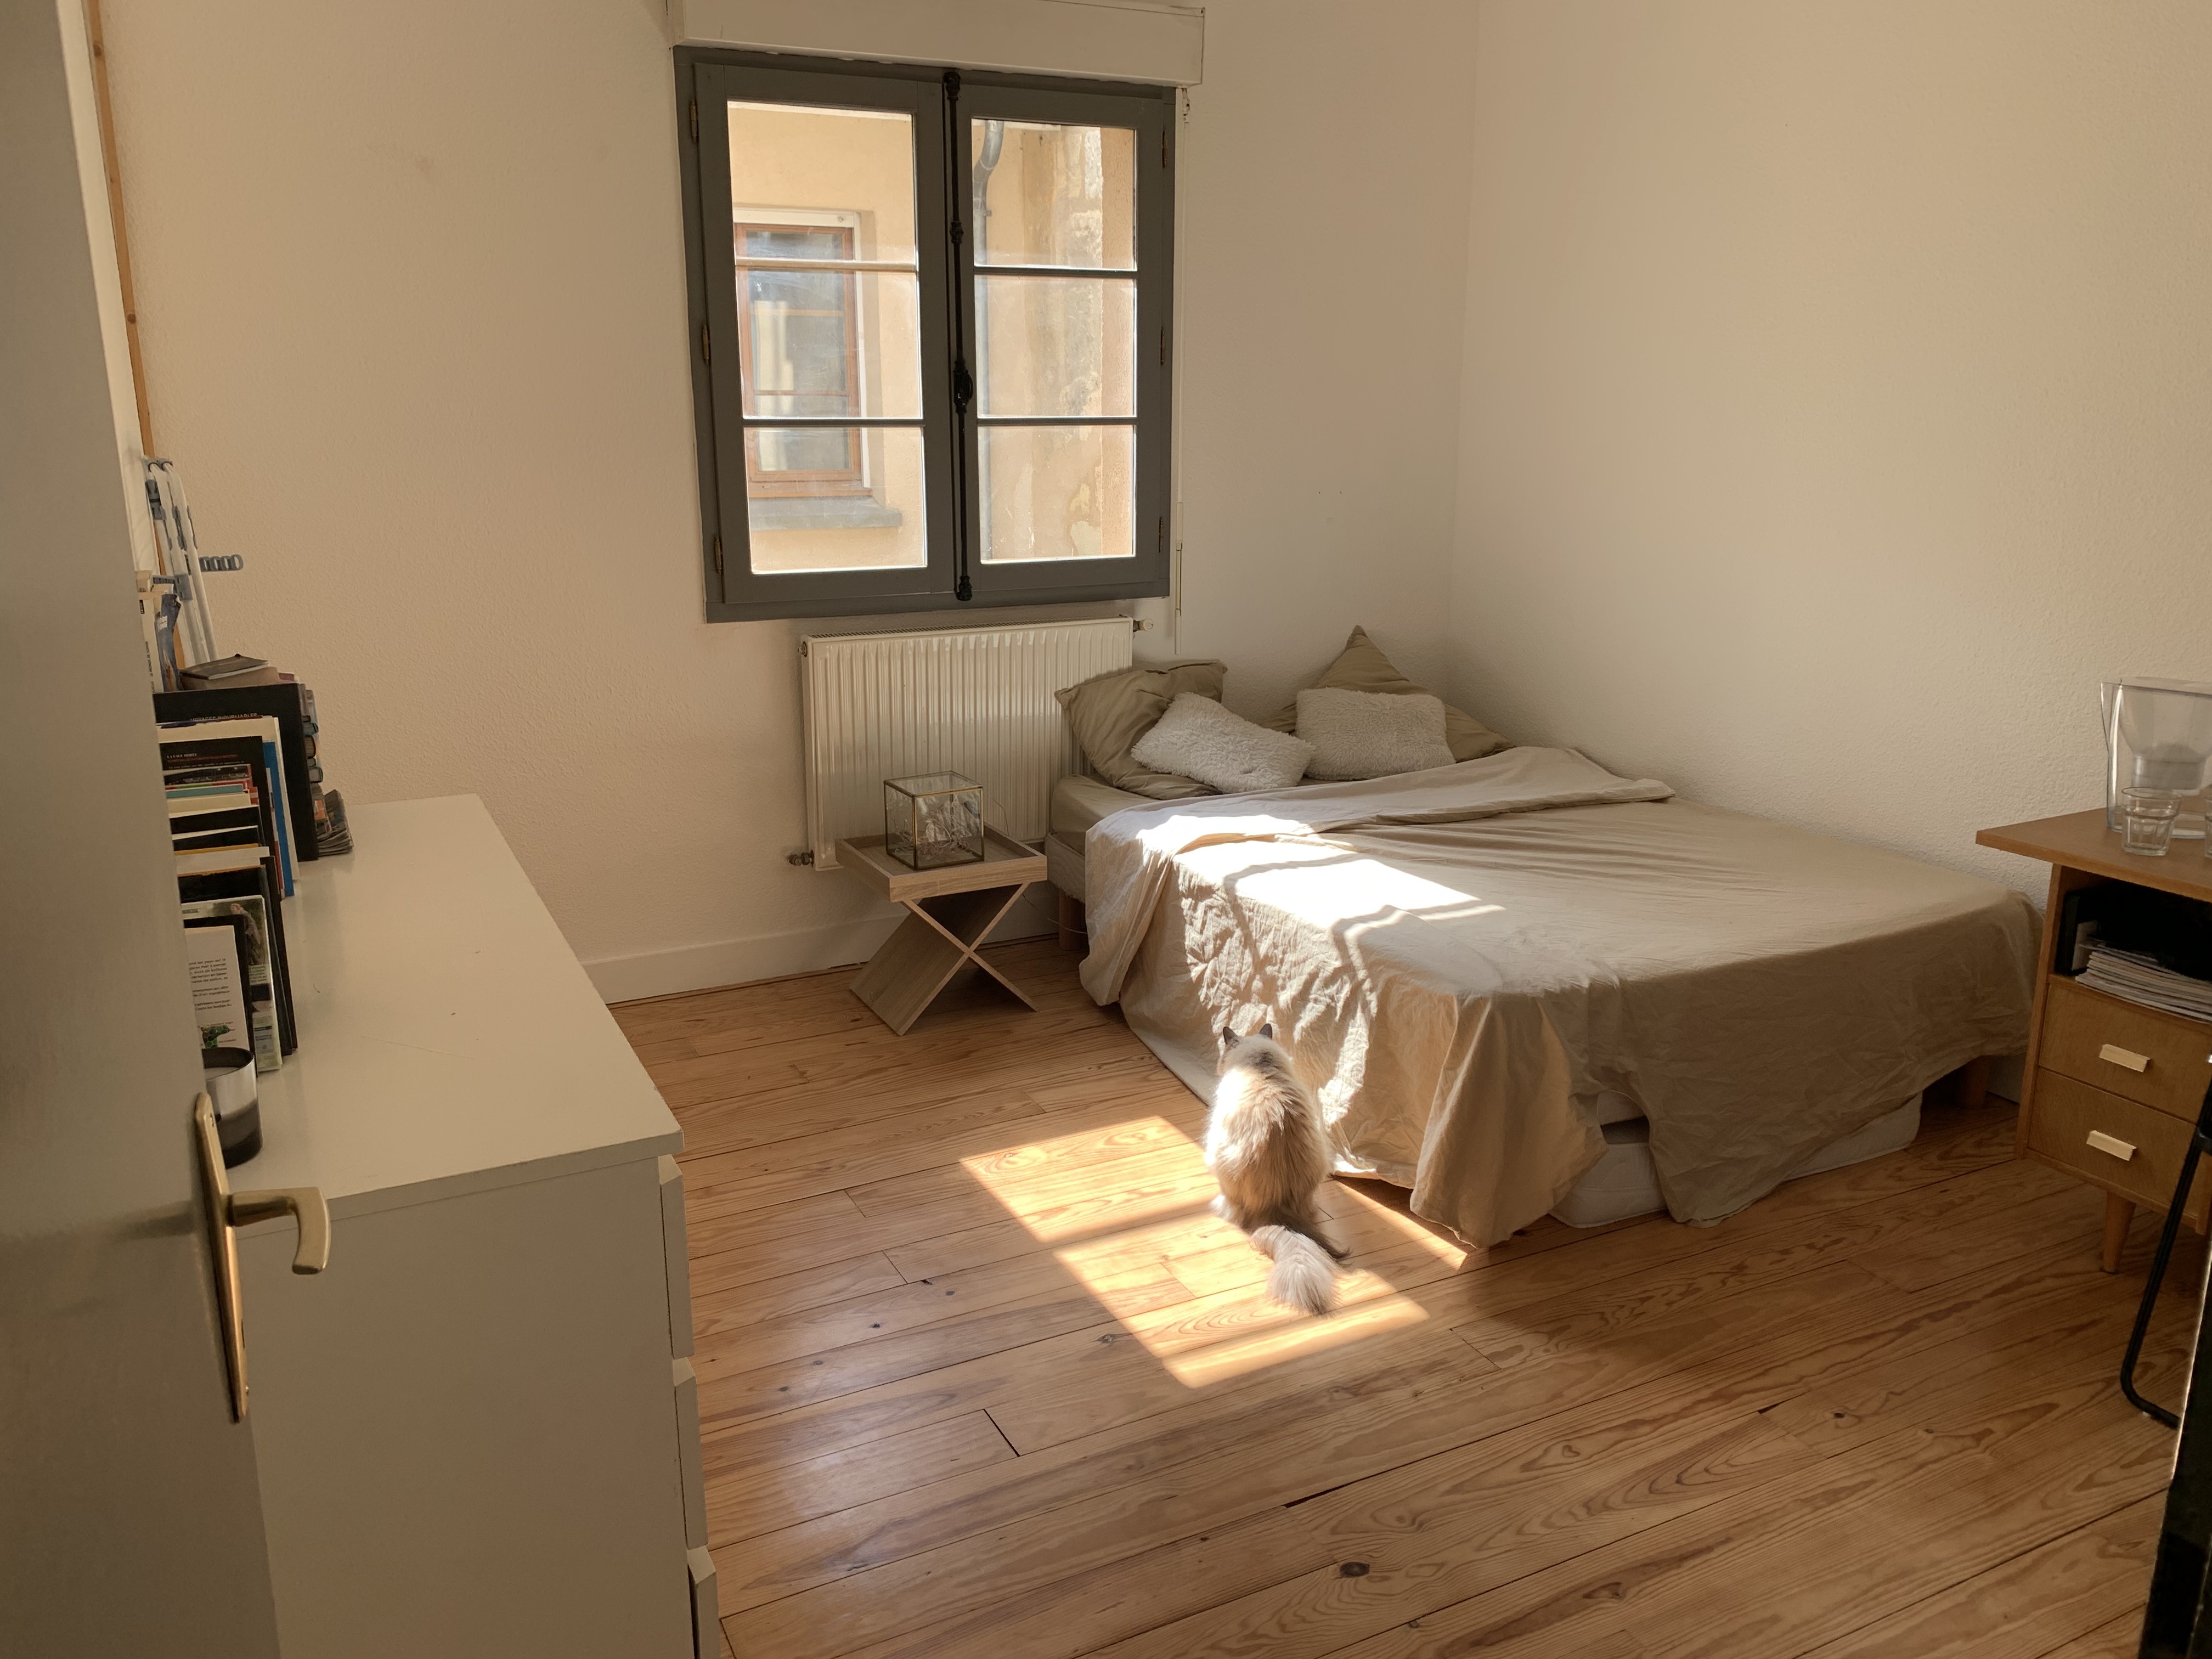
Venez découvrir notre calme et bel appartement tout équipé dans un quartier anim Bordeaux, France Bel appartement avec terrasse idéalement situé Private room in rental unit vacation rental 683138720874538932
Brand: Vacation Rentals By TrvBay.com
Venez découvrir notre calme et bel appartement tout équipé dans un quartier animé ou vous trouverez le plus grand marché de Bordeaux à 300m, restaurants, bars, salles de concerts ... Attention nous avons un (magnifique) chat ;) Je serai à votre disposition pour vous assurer de passer un bon séjour à Bordeaux. A très vite, The space Le logement fait 70m2 possède une terrasse de 12m2, un garage à vélo et éventuellement une place de parking (supplément de 10€/jour). L'appartement est tout équipé (cafetière, théière, plaques de cuisson, four, plancha, micro ondes, écran tv/vidéo projecteur, Netflix, PS4, wifi avec fibre optique...). Nous louons une grande chambre de 14m2 avec bureau, rangements, grand lit, nous fournissons les draps et serviettes. Guest access Les voyageurs auront accès à tout le logement sauf notre chambre et bien sûr accès aux produits de bases (huile d'olive, sel, poivre, savon, denti Bordeaux, France Bel appartement avec terrasse idéalement situé Private room in rental unit vacation rental best price 683138720874538932 Where to Stay, what to expect from vacation rental, best price for the holiday property. Vacation Rentals Images and Trip Photos at Pixarik.com! Holiday Rentals, Vacation Houses, Vacation Properties, Travel Guides, Vacation Rentals Photos, Custom Holiday Tours. Vacation Properties Selection All seasons. Vacation Rental Details and Trip Photos, Vacation Property Info, Check Vacation Rental Availability ! Vacation Rentals, Hotels, Flights, Attractions Photos, Custom Travel Tours arround the globe. Short Term Rentals and Things To Do on Vacation Find vacation rentals, cabins, beach houses, unique homes and experiences around the world. Cabins, Waterfront Properties, Island, Campers, Lake, Nice Views all at TrvBay.com Vacation Rentals from -> Vacation Rental Details and Trip Photos, Vacation Property Info, Check Vacation Rental Availability ! Vacation Rentals, Hotels, Flights, Attractions Photos, Custom Travel Tours arround the globe. Short Term Rentals and Things To Do on Vacation in area-Bordeaux, Nouvelle-Aquitaine, France Quartier emblématique de Bordeaux, il est inscrit dans le secteur sauvegardé Bordelais, au patrimoine mondial de l'Unesco depuis 1998. Promenez-vous pour constater à quel point il est plein de contradictions : à la fois calme et bruyant, traditionnel et moderne, populaire et branché … Bienvenue au Quartier Saint-Michel ! Travel Details from the host -> Bonjour à tous, Je m'appelle Mathias j'ai 30 ans, je suis né à Bordeaux et suis heureux de vous aider à vous faire découvrir ma ville en vous louant mon appartement et en vous donnant des bonnes adresses. Hi everybody! I'm Mathias 30 y.o., born in Bordeaux It will a pleasure for me to help you to discover my beautiful city. I'm available to any questions. SEE YOU SOON Amenities ["Paid parking on premises", "Dishes and silverware", "Private patio or balcony", "Refrigerator", "46\" HDTV with Netflix", "Lockbox", "Smoke alarm", "Carbon monoxide alarm", "Wifi \u2013 15 Mbps", "Dedicated workspace", "Coffee maker", "Free washer \u2013 In unit", "Hair dryer", "Iron", "Smoking allowed", "Long term stays allowed", "Outdoor dining area", "Heating", "First aid kit", "BBQ grill", "Self check-in", "Kitchen", "Courtyard view"]
Category: Services > Entertainment & Recreation Services > Travel & Leisure